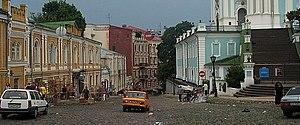
L'Ukraine est la 8ᵉ destination la plus populaire des touristes en Europe en 2012. L'industrie touristique du pays a besoin d'investissement pour se moderniser, mais elle continue de contribuer stratégiquement à l'économie de l'Ukraine. En 2012, la part du tourisme dans le produit intérieur brut s'est montée à 28,8 milliards de UAH, soit 2,2 % du PIB, tout en procurant directement 351 500 emplois. En 2012, plus de 23 millions de visiteurs étrangers on visité l'Ukraine. La plus grande partie des visiteurs viennent d'Europe de l'Est, de l'Europe de l'Ouest, des États-Unis et du Canada.